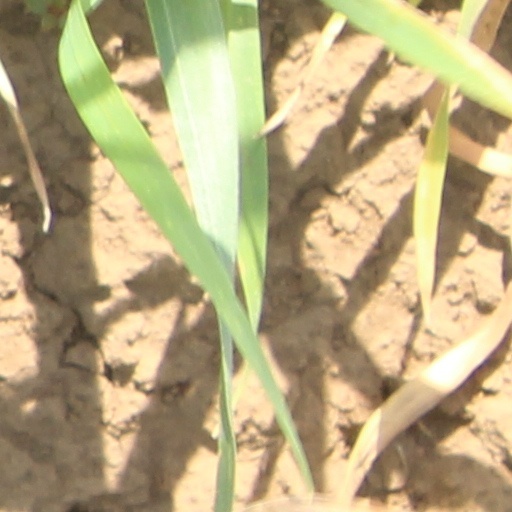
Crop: wheat